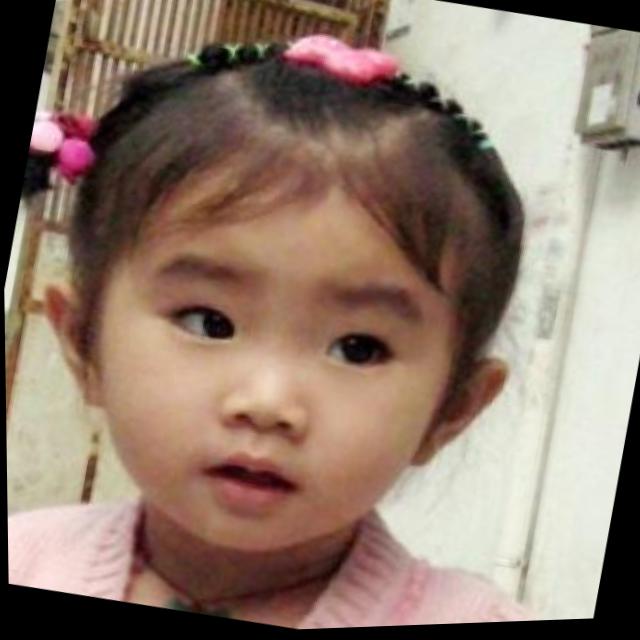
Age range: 0-12